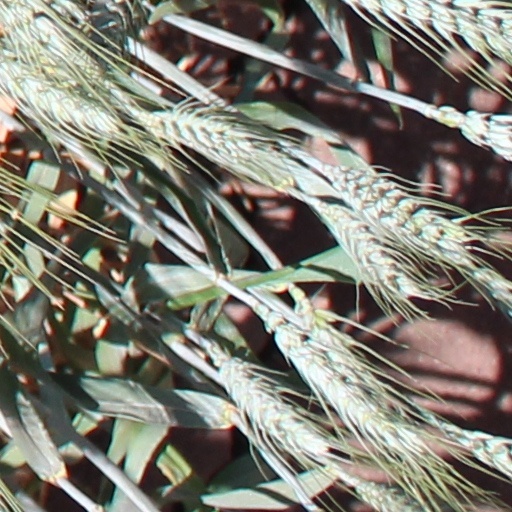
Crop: wheat